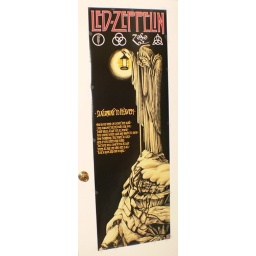
my bedroom door poster (all 5ft in length)